Synarchism

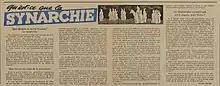
Femmes Francaises.jpg

Synarchism generally means "joint rule" or "harmonious rule". Beyond this general definition, both synarchism and synarchy have been used to denote rule by a secret elite in Vichy France, Italy, China, and Hong Kong, while being used to describe a pro-Catholic theocracy movement in Mexico.